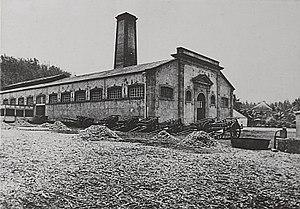
L'industrie est un secteur économique en développement sur l'île de La Réunion. Le tissu économique local reste néanmoins complètement dominé par le secteur tertiaire.